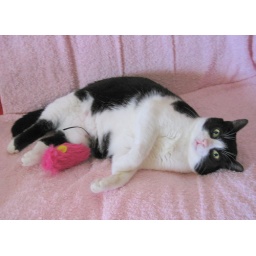
Noddy, my boy in pink ! :o)